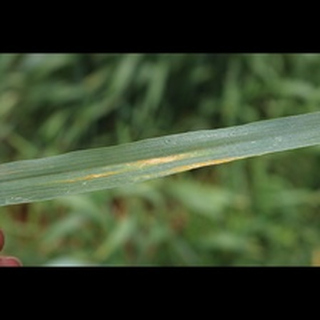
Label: wheat_brown_rust